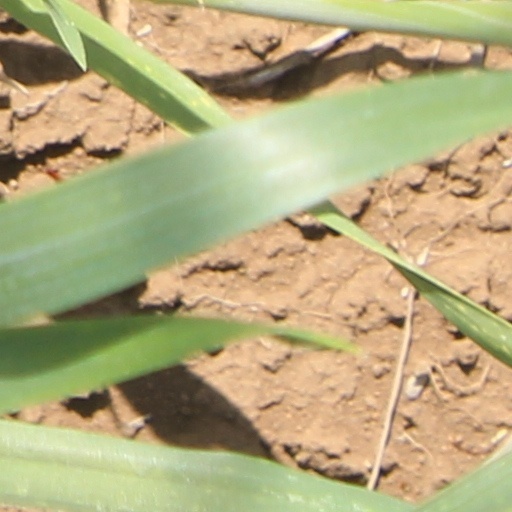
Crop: wheat